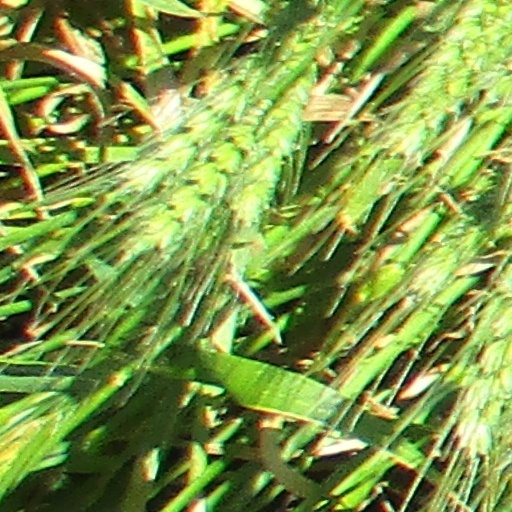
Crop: wheat